COVID-19 protests in Germany

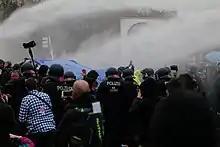
Police dispersing the protesters in Berlin on 18 November with water cannon, as the pandemic prevention requirements were not observed

A protest particularly against the inclusion of current coronavirus restrictions into the Infection Protection Law took place in Berlin. Tensions ran high as protesters attempted to reach the Reichstag parliament building, in which the Bundestag was in session to discuss the law. The protesters were stopped by police in riot gear, and used water cannon to disperse protesters. Almost 80 police were injured in clashes. Police made 365 arrests. The number of protesters at the rally was estimated to be over 10,000. Police used water cannon to disperse the protesters; this was the first time they had come to be used in the city since 2013. In an interview the following day, the Berlin police director stated that the water cannon had deliberately been directed above the protesters (as seen in the photo) as police had intended to make the protesters feel uncomfortable in the cold weather and induce them to leave, also given that their proximity to the water cannon and the presence of children in the crowd had ruled out tougher action.